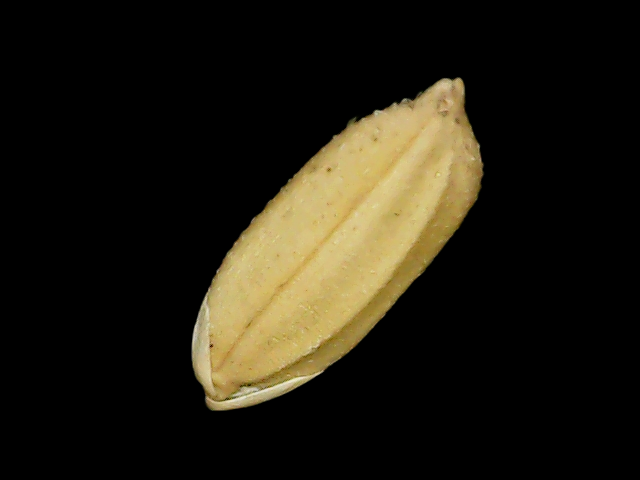
Rice variety: Binadhan08